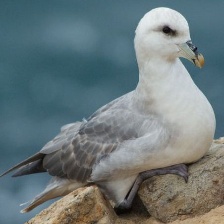
Species: NORTHERN FULMAR
Scientific name: FULMARUS GLACIALIS